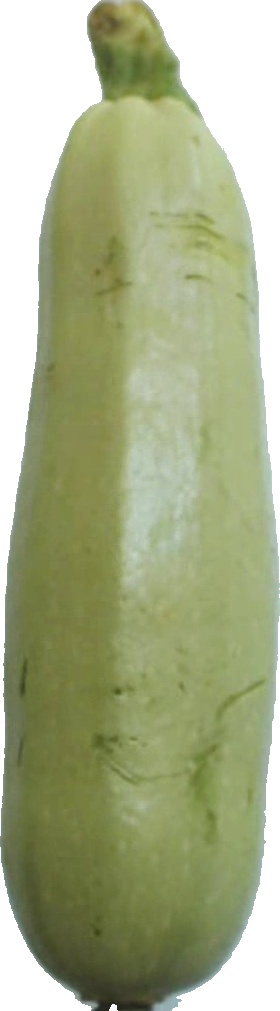
Label: zucchini_1